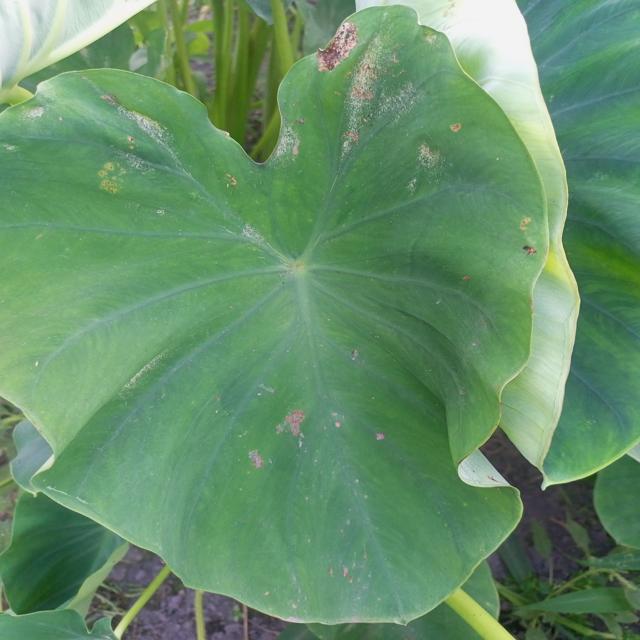
Label: Early_Blight